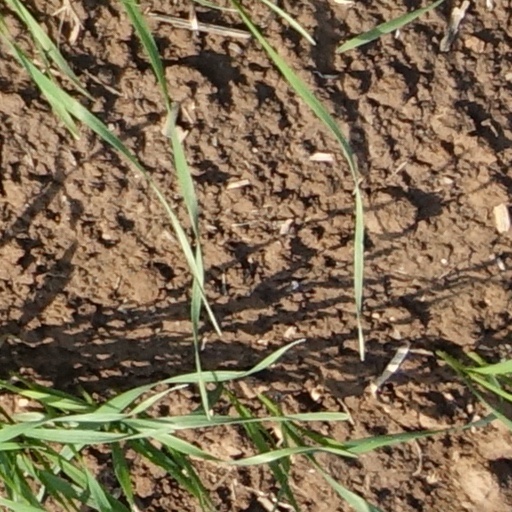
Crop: wheat